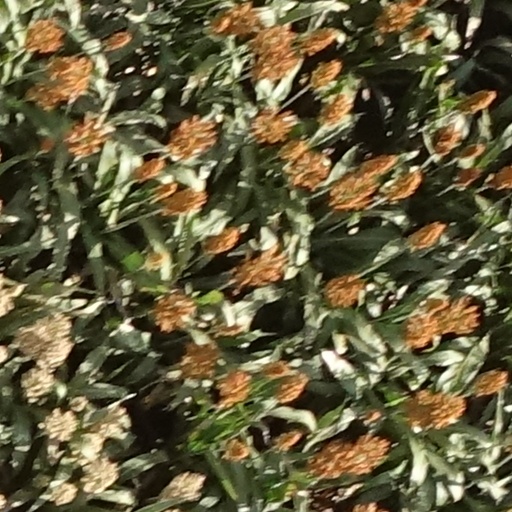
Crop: sorghum